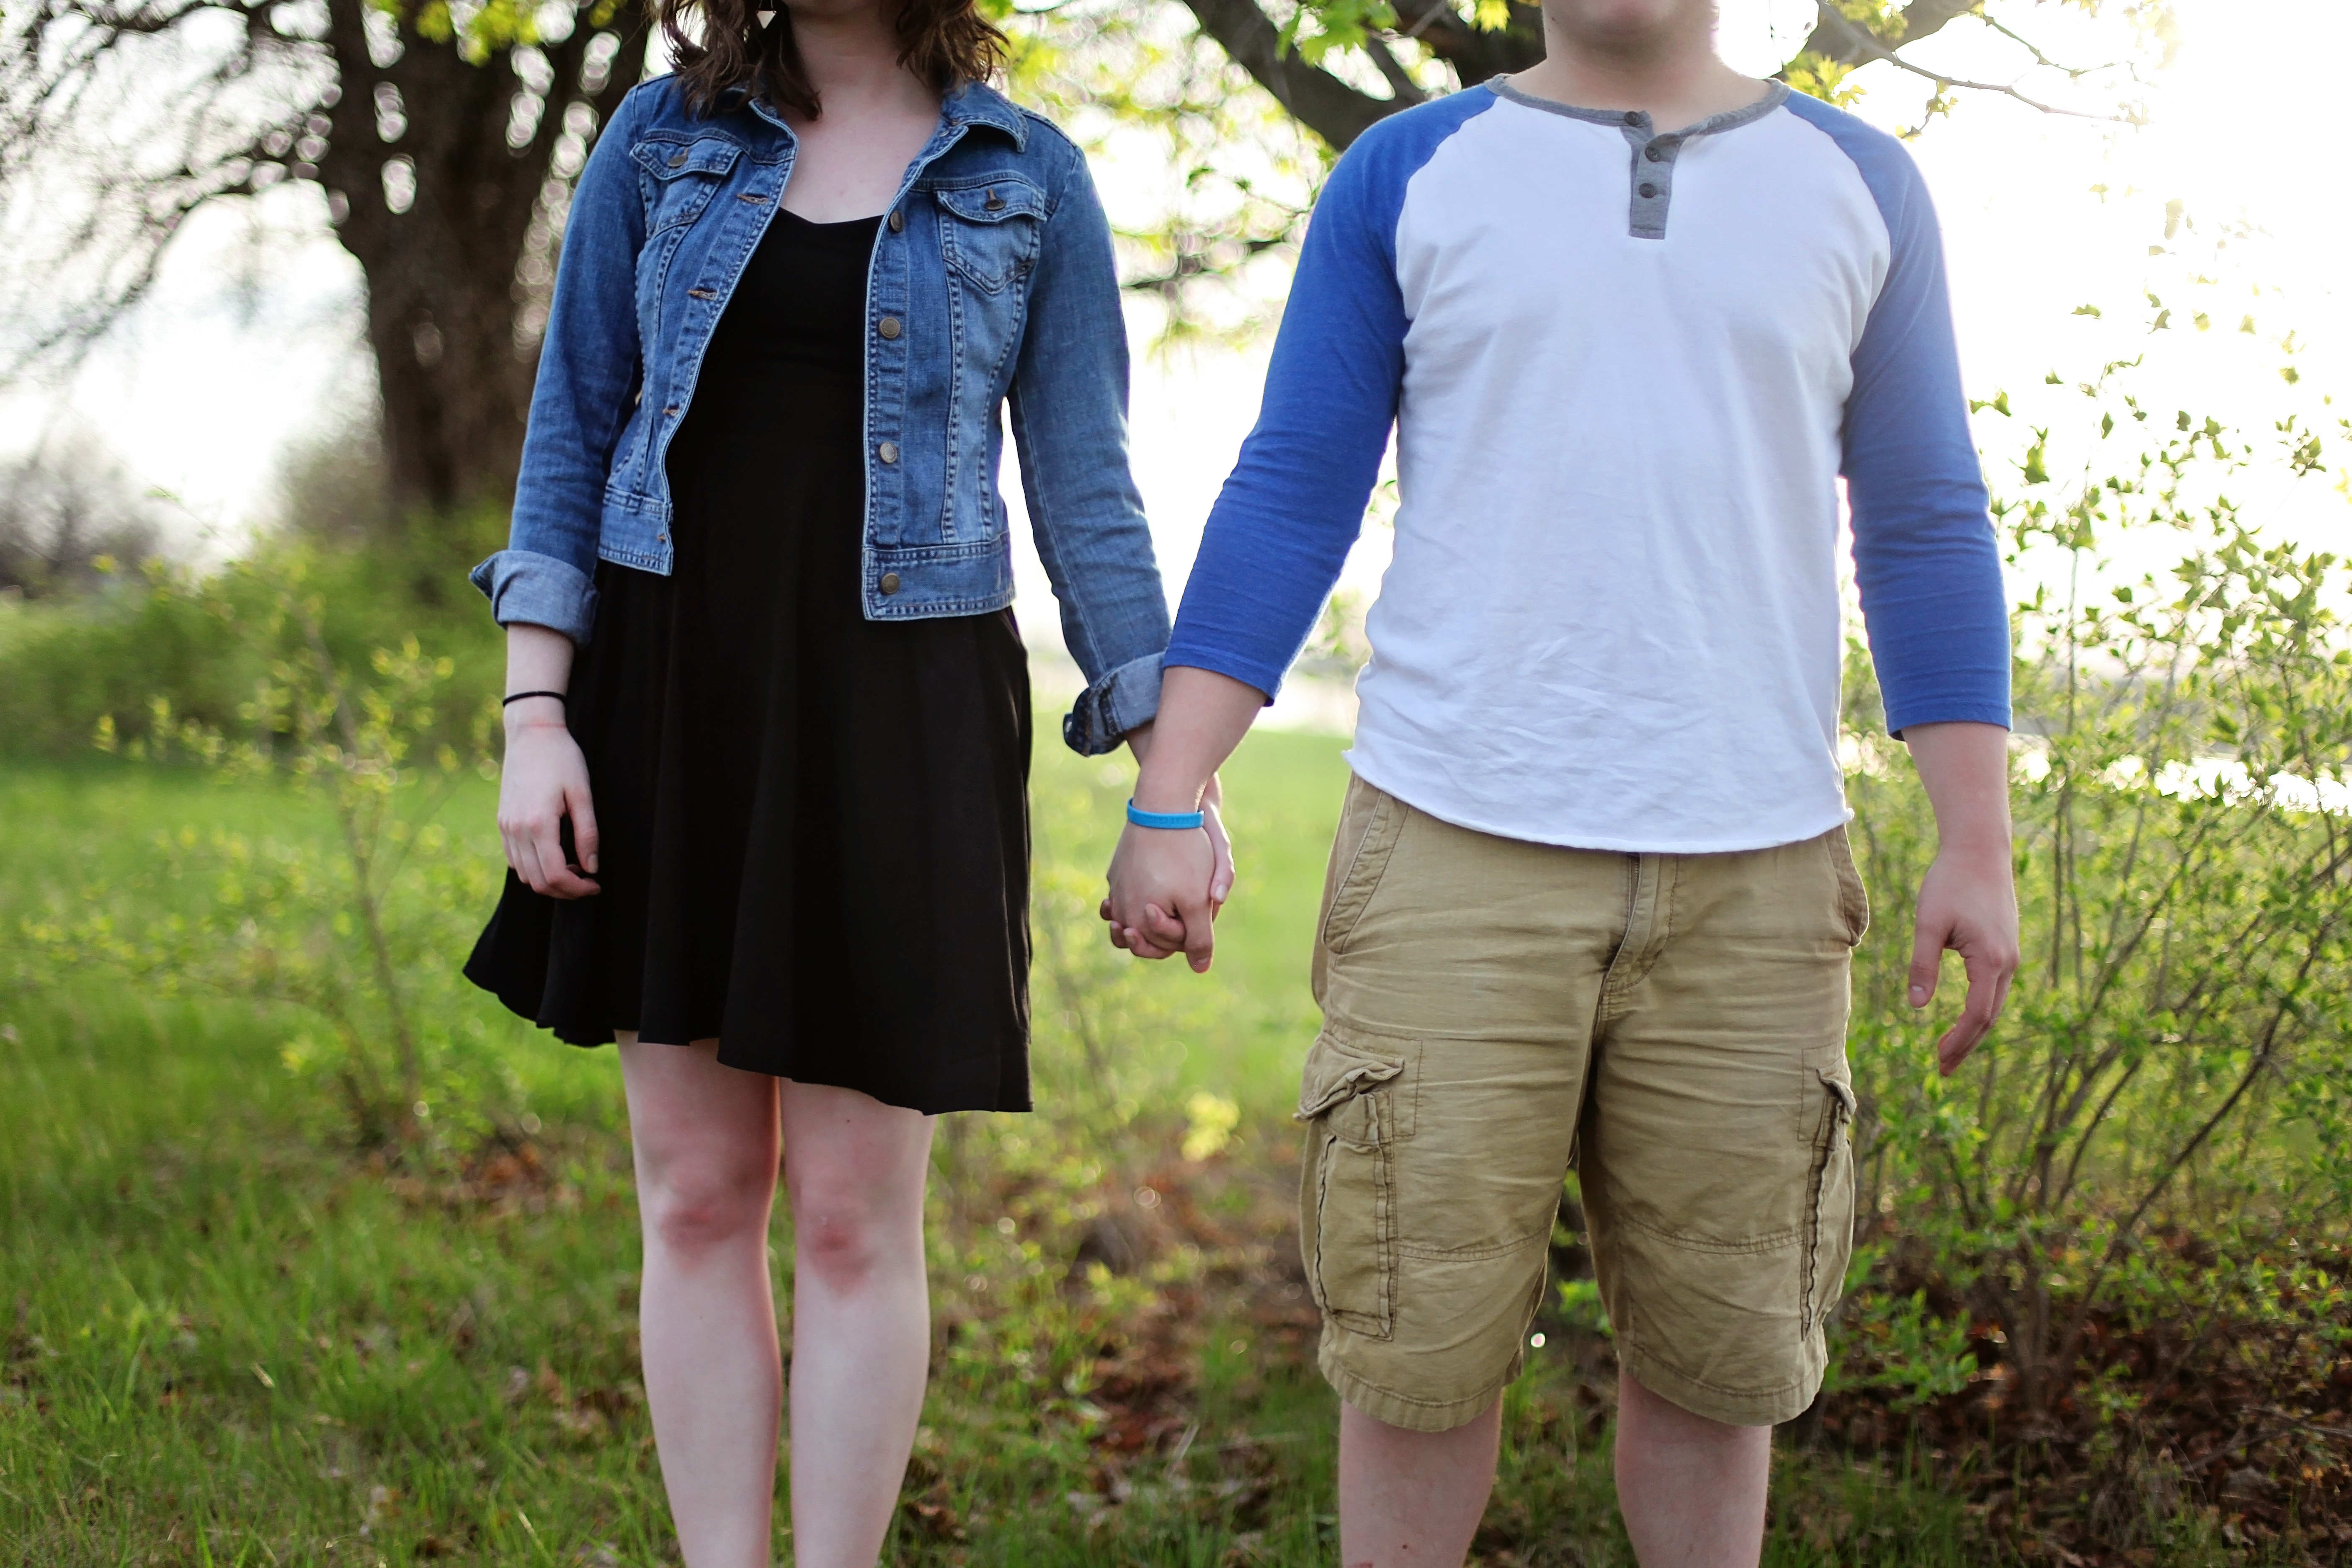
grass, blur, people, girl, woman, boy, cute, summer, love, spring, park, couple, romance, clothing, leisure, plants, holding hands, close up, denim jacket, trees, outdoors, affection, focus, dress, hands, shorts, little, joy, enjoyment, photoshoot, togetherness, wear, in love, long sleeves